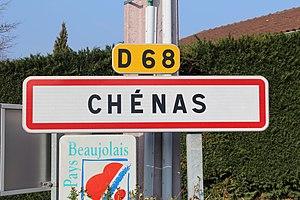
Panneau d'entrée dans Chénas.
Chénas est une commune française, située dans le département du Rhône en région Auvergne-Rhône-Alpes. Les habitants de Chénas sont les Chénaillons.